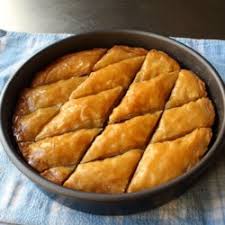
Yemek: baklava